Deicide (band)

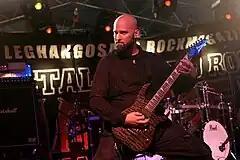

In January 2007, Benton left the European tour and returned home to the United States as a result of legal issues at home. Asheim announced that Seth van Loo, from opening act Severe Torture, and Garbaty "Yaha", from the Polish death metal band Dissenter, would be replacing Benton starting on January 9 in the Netherlands, until Benton could rejoin the tour. Benton rejoined the band in Paris on January 13. On May 24, 2007, it was announced Ralph Santolla had left Deicide. Subsequently, he joined Florida's Obituary and appeared on their album "Xecutioner's Return" as well as the tour. On July 20, 2007, guitarist Jack Owen announced that Deicide would be "on hiatus" and he had temporarily joined Ohio-based deathrash band Estuary for touring purposes. The band embarked on a Balkan tour, dubbed "Balkans AssassiNation Tour", in October 2007 alongside Krisiun, Incantation and Inactive Messiah. Owen called the tour a "death metal vacation."